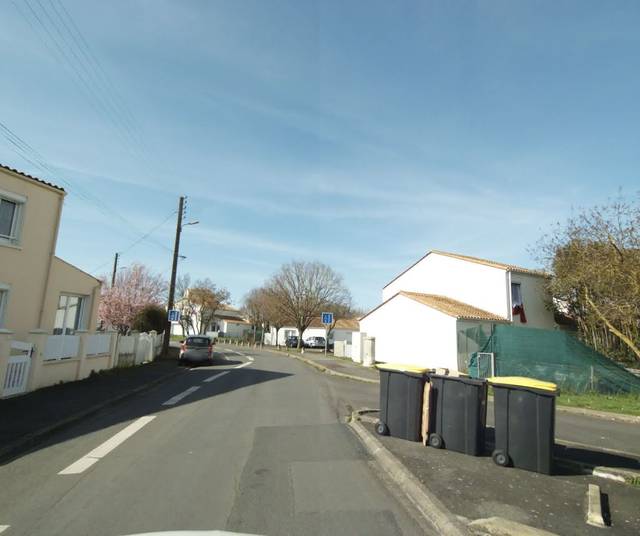
Region: France
Coordinates: 46.171, -1.172